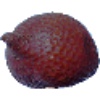
Label: Salak 1